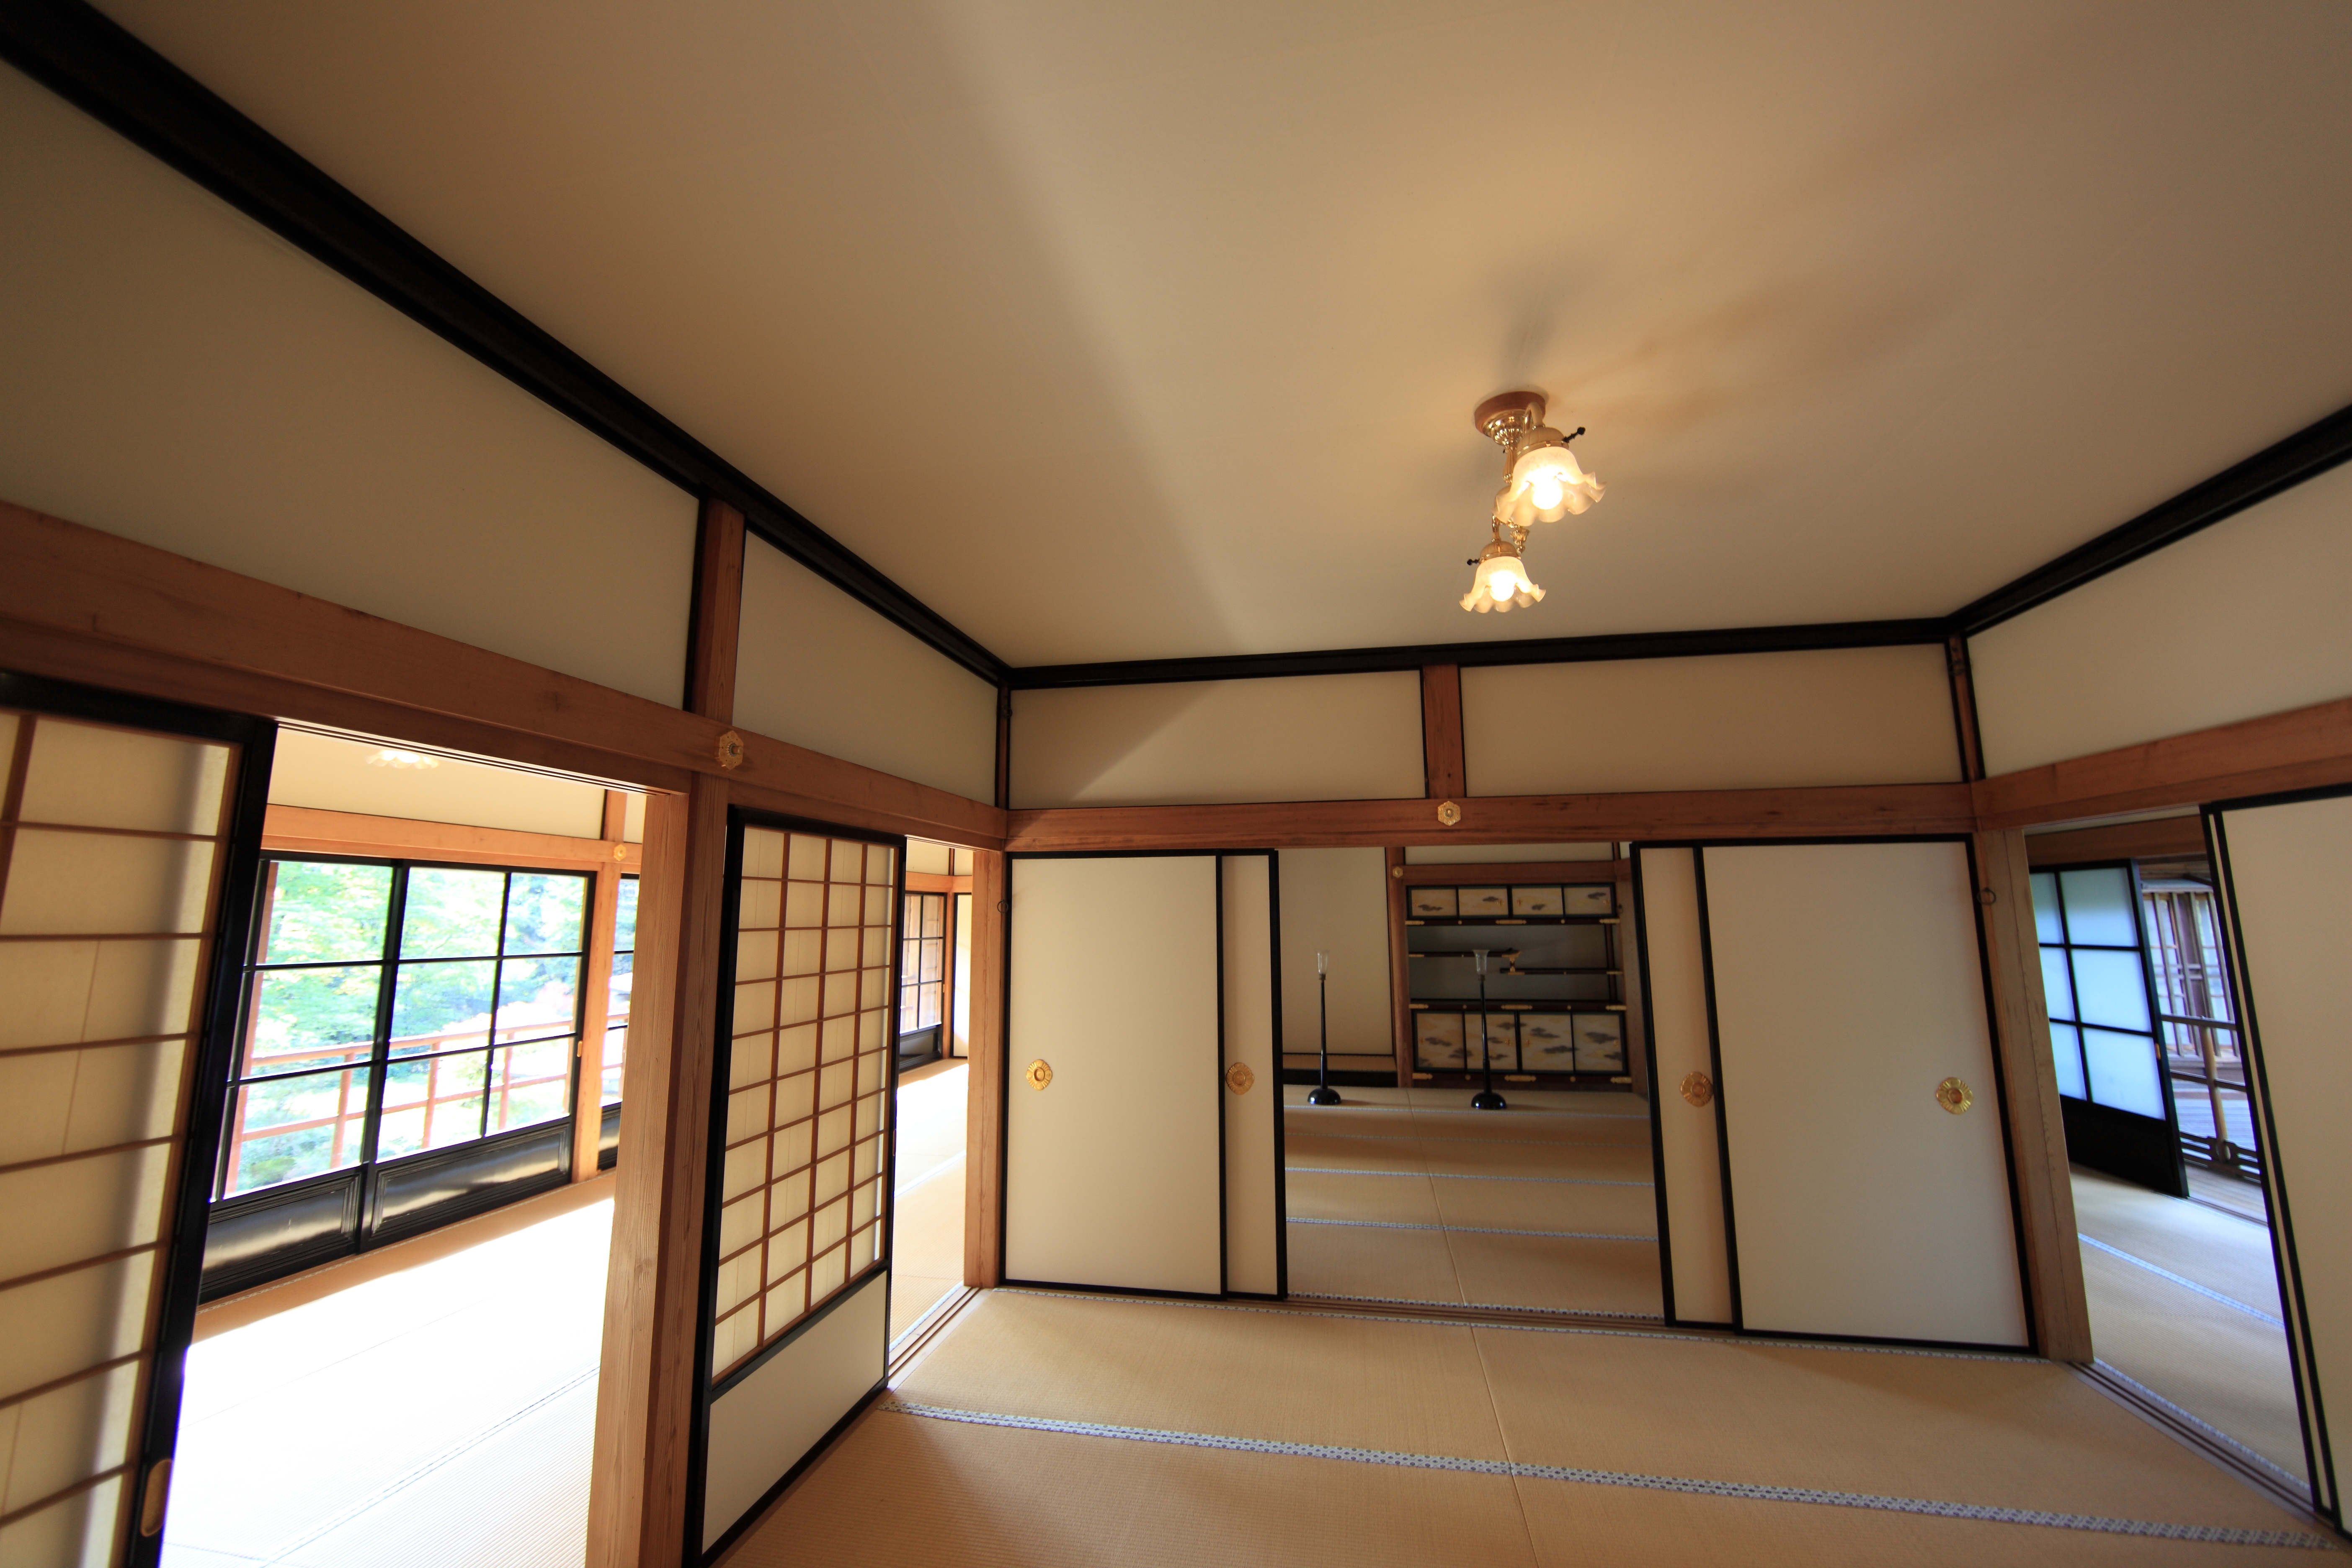
villa, house, interior, home, ceiling, high, property, living room, room, interior design, cool image, design, japanese, tochigi, 5d, style, hires, imperial, estate, markii, traditional, hi, res, resolution, nikkoh, tamozawagoyoutei, tamosawagoyoutei, condominium, real estate, daylighting